Spanish imperial eagle

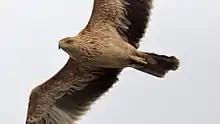
Juvenile Iberian imperial eagle in flight

The species is classified as Vulnerable by the International Union for Conservation of Nature. Threats include loss of habitat, human encroachment, collisions with pylons (at some point in the early 1980s, powerlines were responsible for 80% of deaths among birds in their first year of life) and illegal poisoning. There has also been a decline in the species' main prey: rabbits have been kept at bay or even declined in some of the areas where the eagle is or could be present as a result of myxomatosis and, most recently, rabbit haemorrhagic disease.